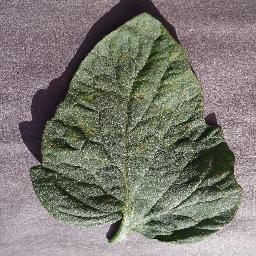
Label: Tomato___Target_Spot